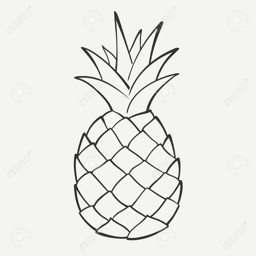
outline black and white image of a pineapple stock vector